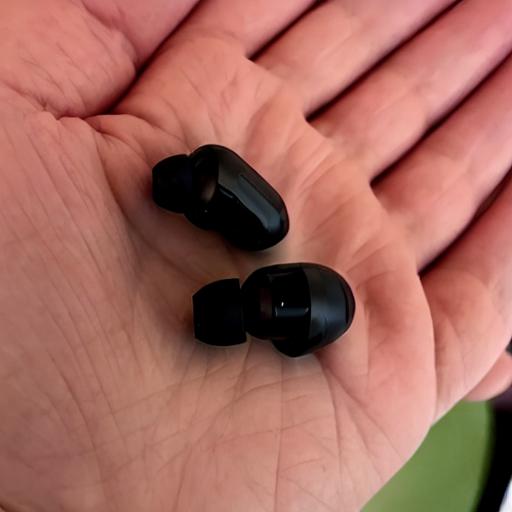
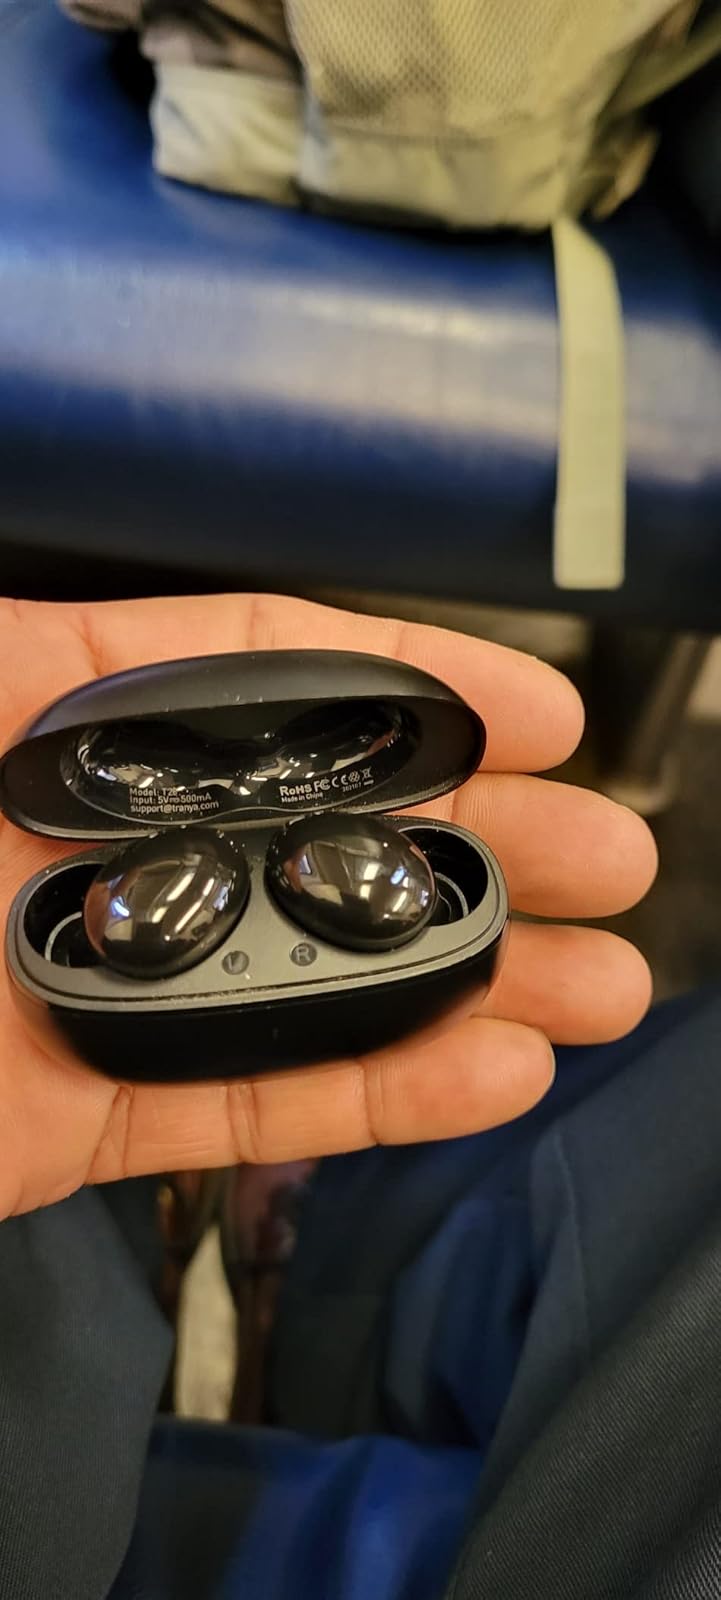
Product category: earbuds
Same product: no